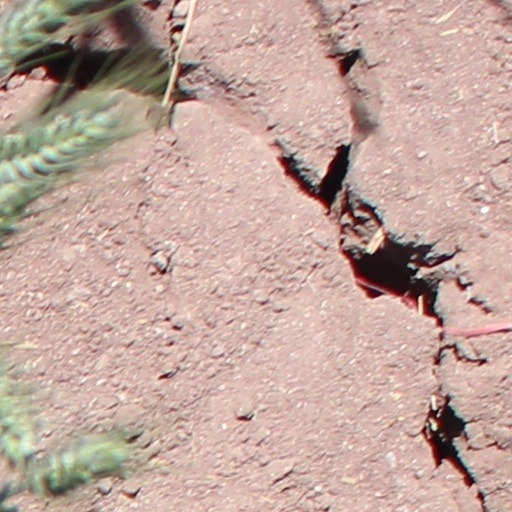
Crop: wheat